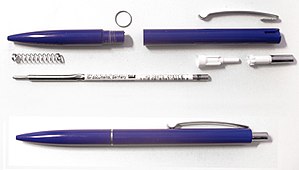
Kuglepen
En kuglepen som er skilt ad, og samlet
En kuglepen er et skriveredskab, der overfører blækpasta til f.eks. papir ved hjælp af en lille kugle. Kuglen er placeret for enden af en blækpastabeholder i kuglepennens skaft. Når kuglepenne presses mod og trækkes hen over papir eller andet materiale, sættes kuglen i rotation. Ved hårrørsvirkning og adhæsion overføres blækket til papiret.